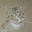
Label: cat